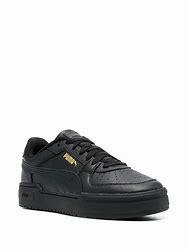
Brand: Puma
Model: Ca Pro